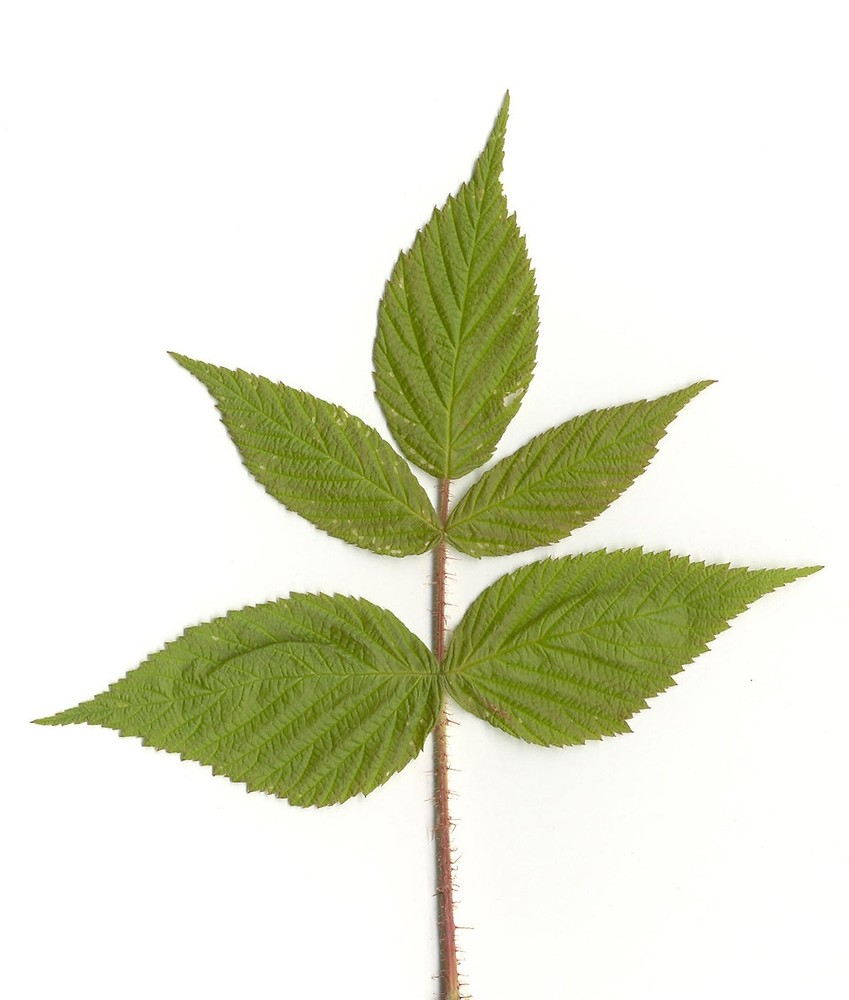
Labels: Raspberry leaf, Raspberry leaf, Raspberry leaf, Raspberry leaf, Raspberry leaf